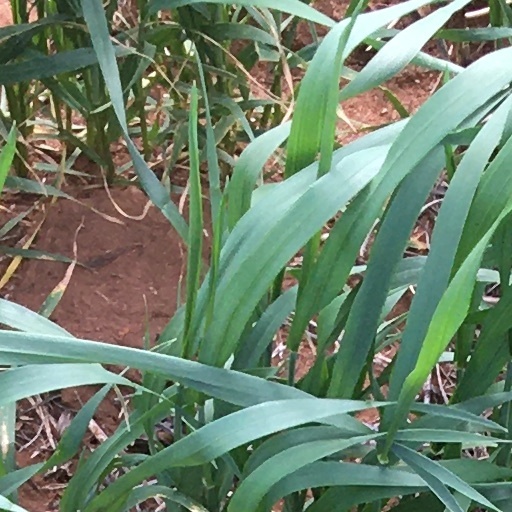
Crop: wheat